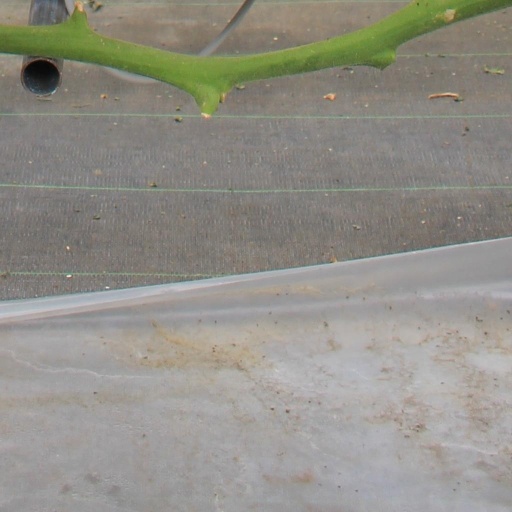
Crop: tomato